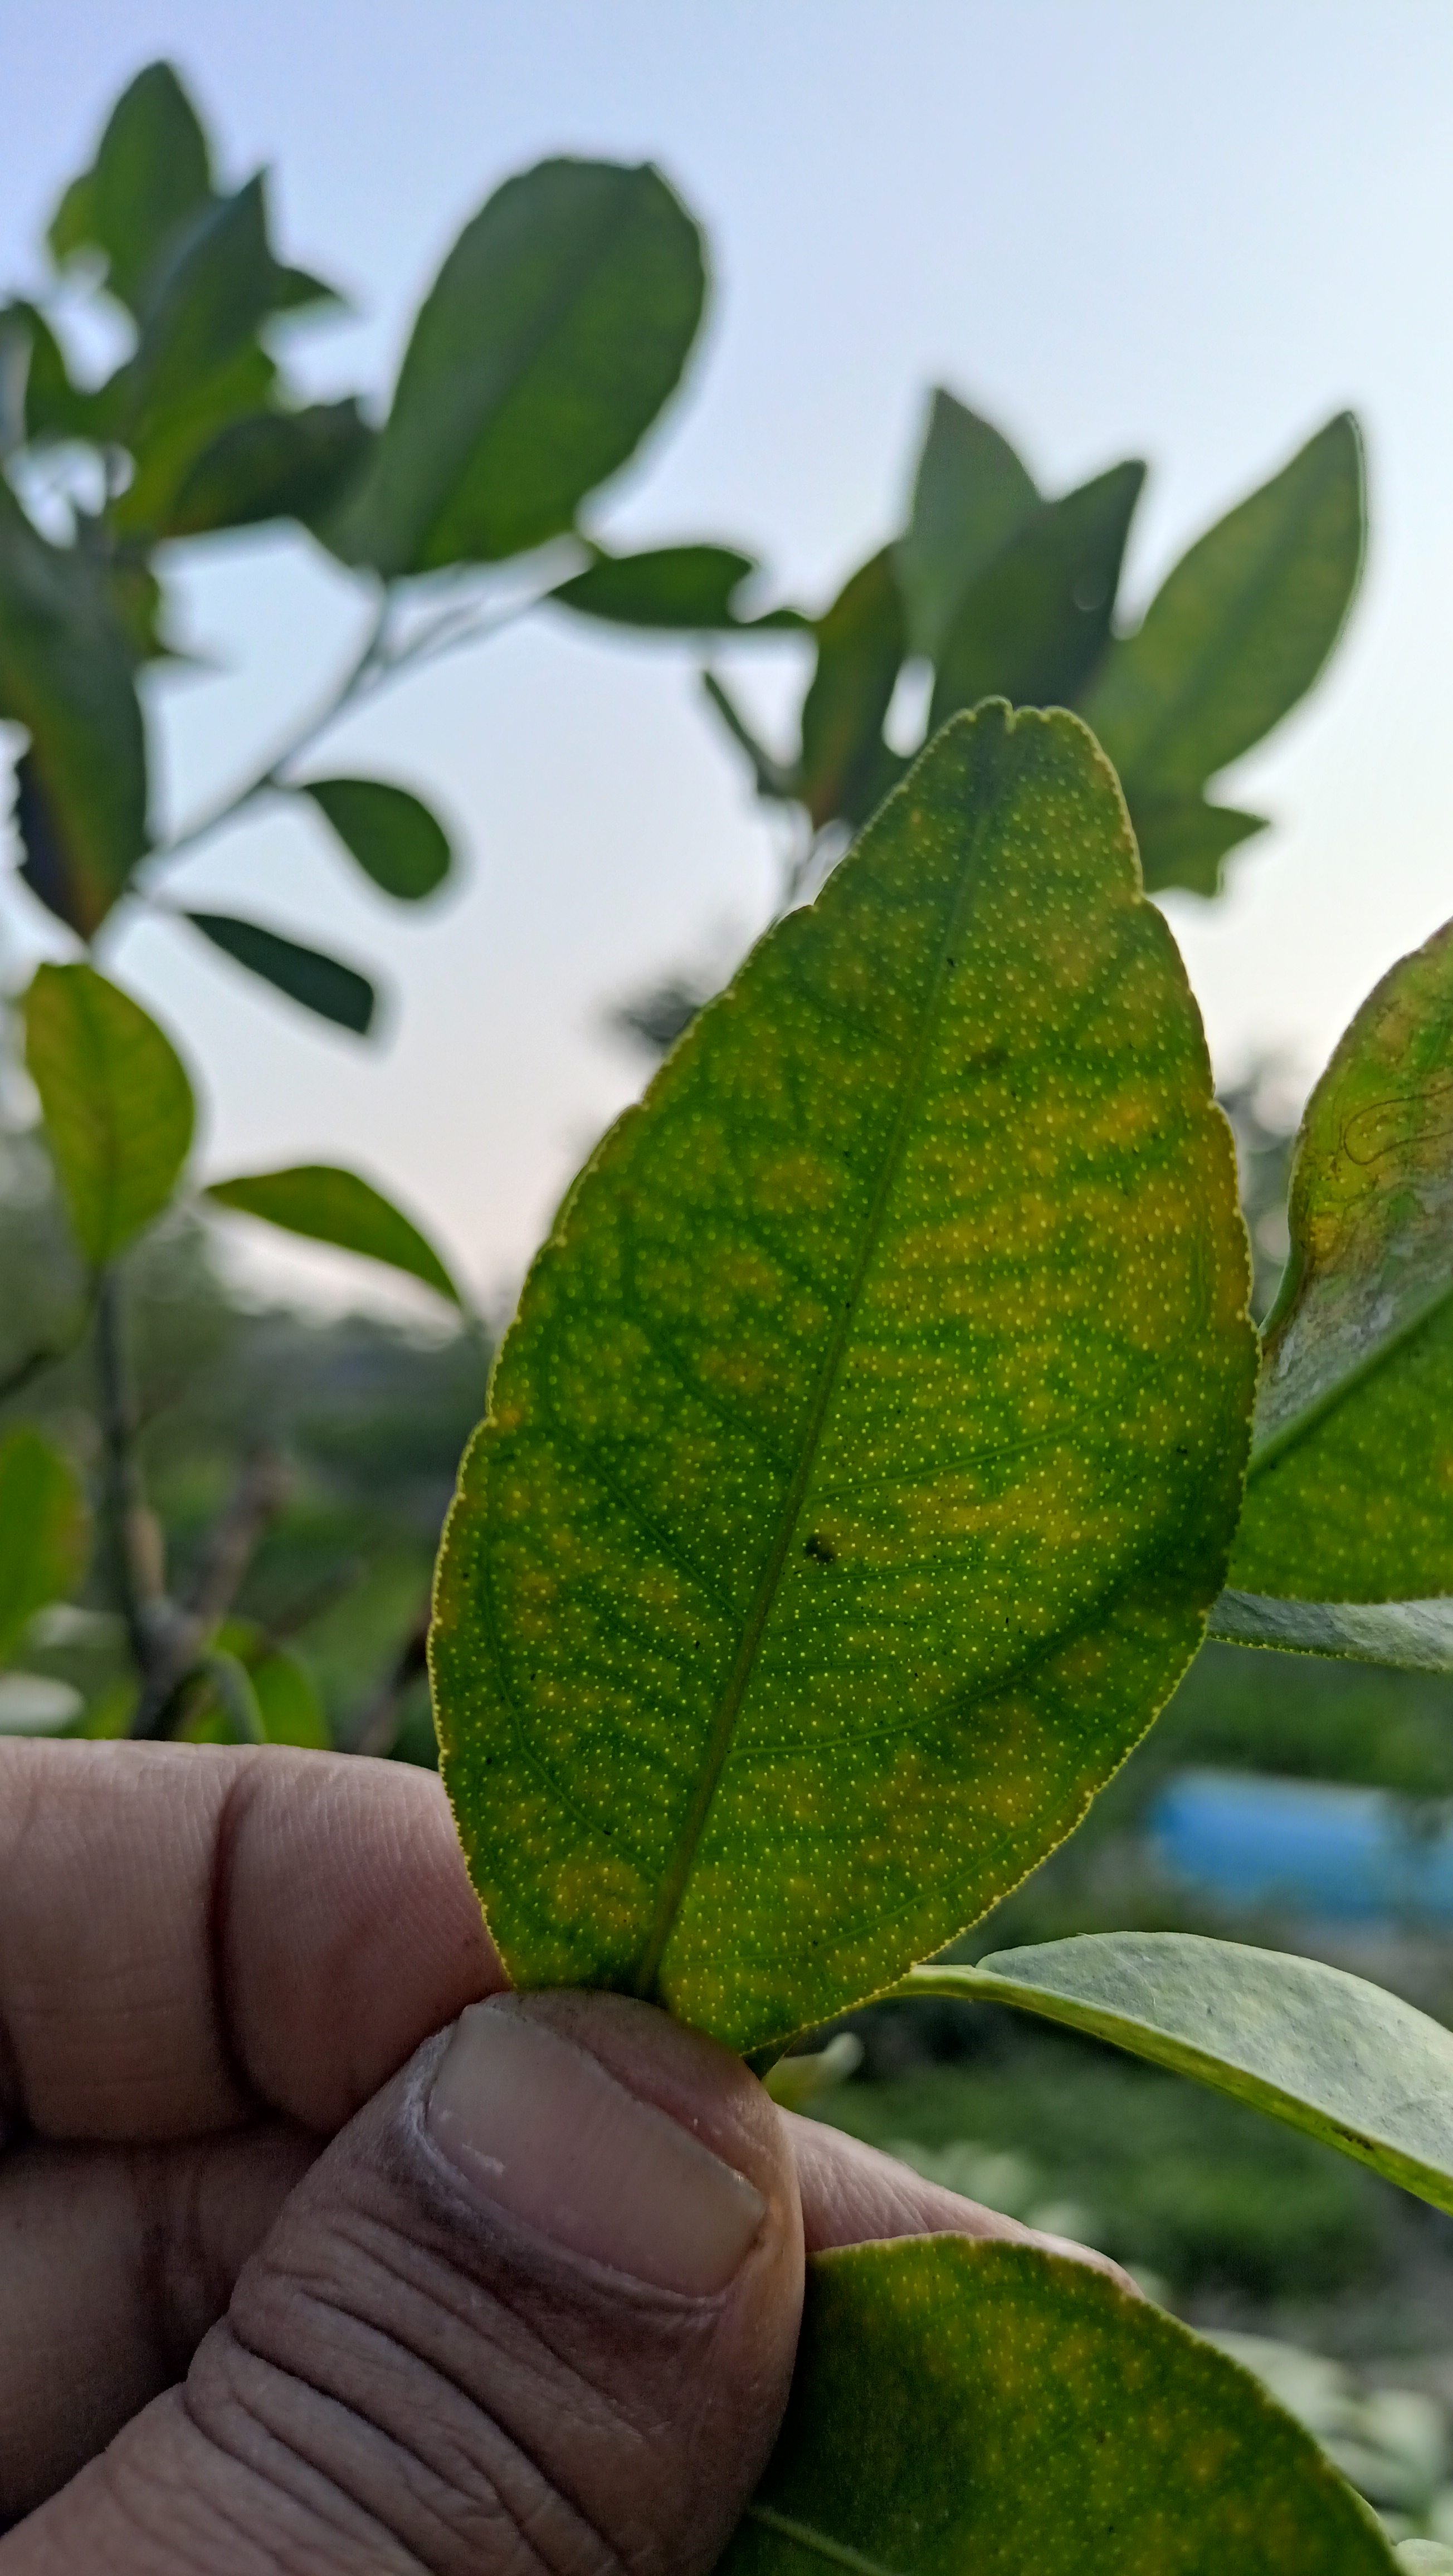
Mandarin leaf variety: China Mishti